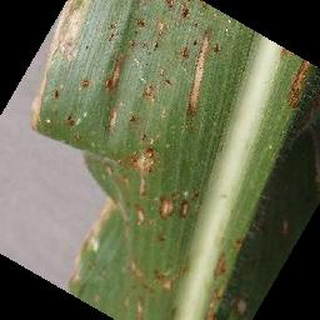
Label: corn_cercospora_leaf_spot